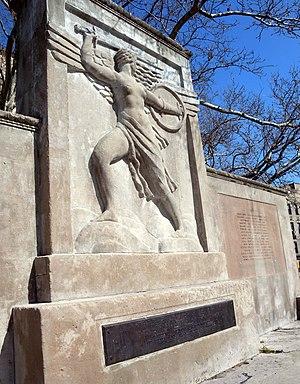
Charles Cary Rumsey, né le 29 août 1879 à Buffalo dans l'État de New York, et mort le 21 septembre 1922, est un sculpteur américain et un joueur polo.